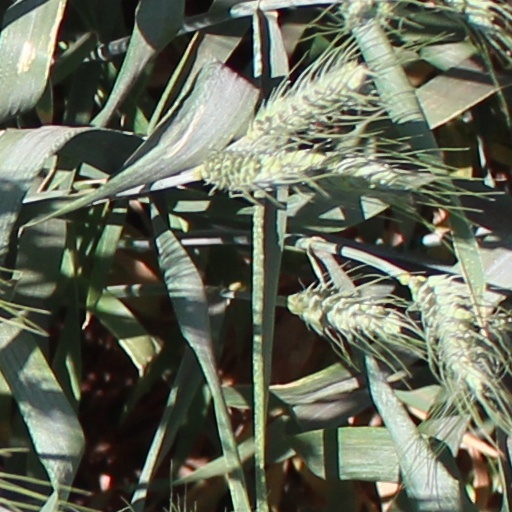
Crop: wheat